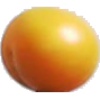
Label: cherry_wax_yellow